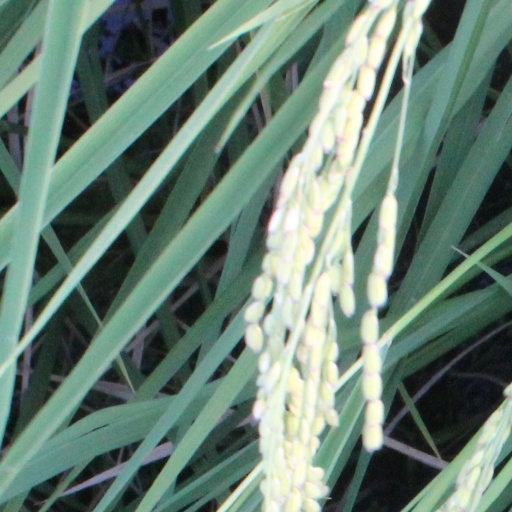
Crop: rice